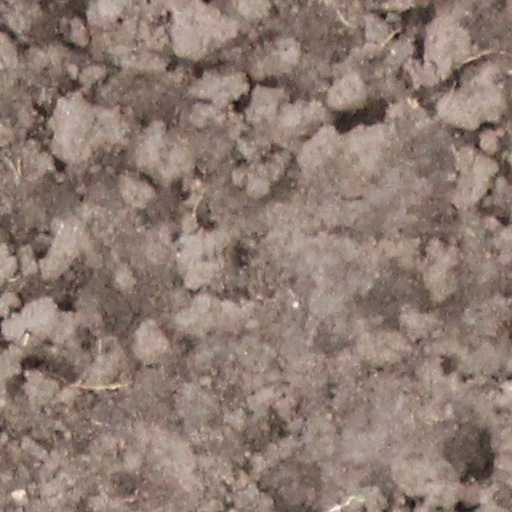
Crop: wheat